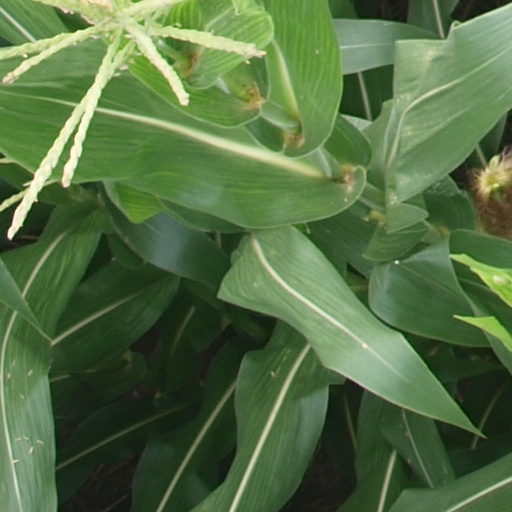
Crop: maize; corn